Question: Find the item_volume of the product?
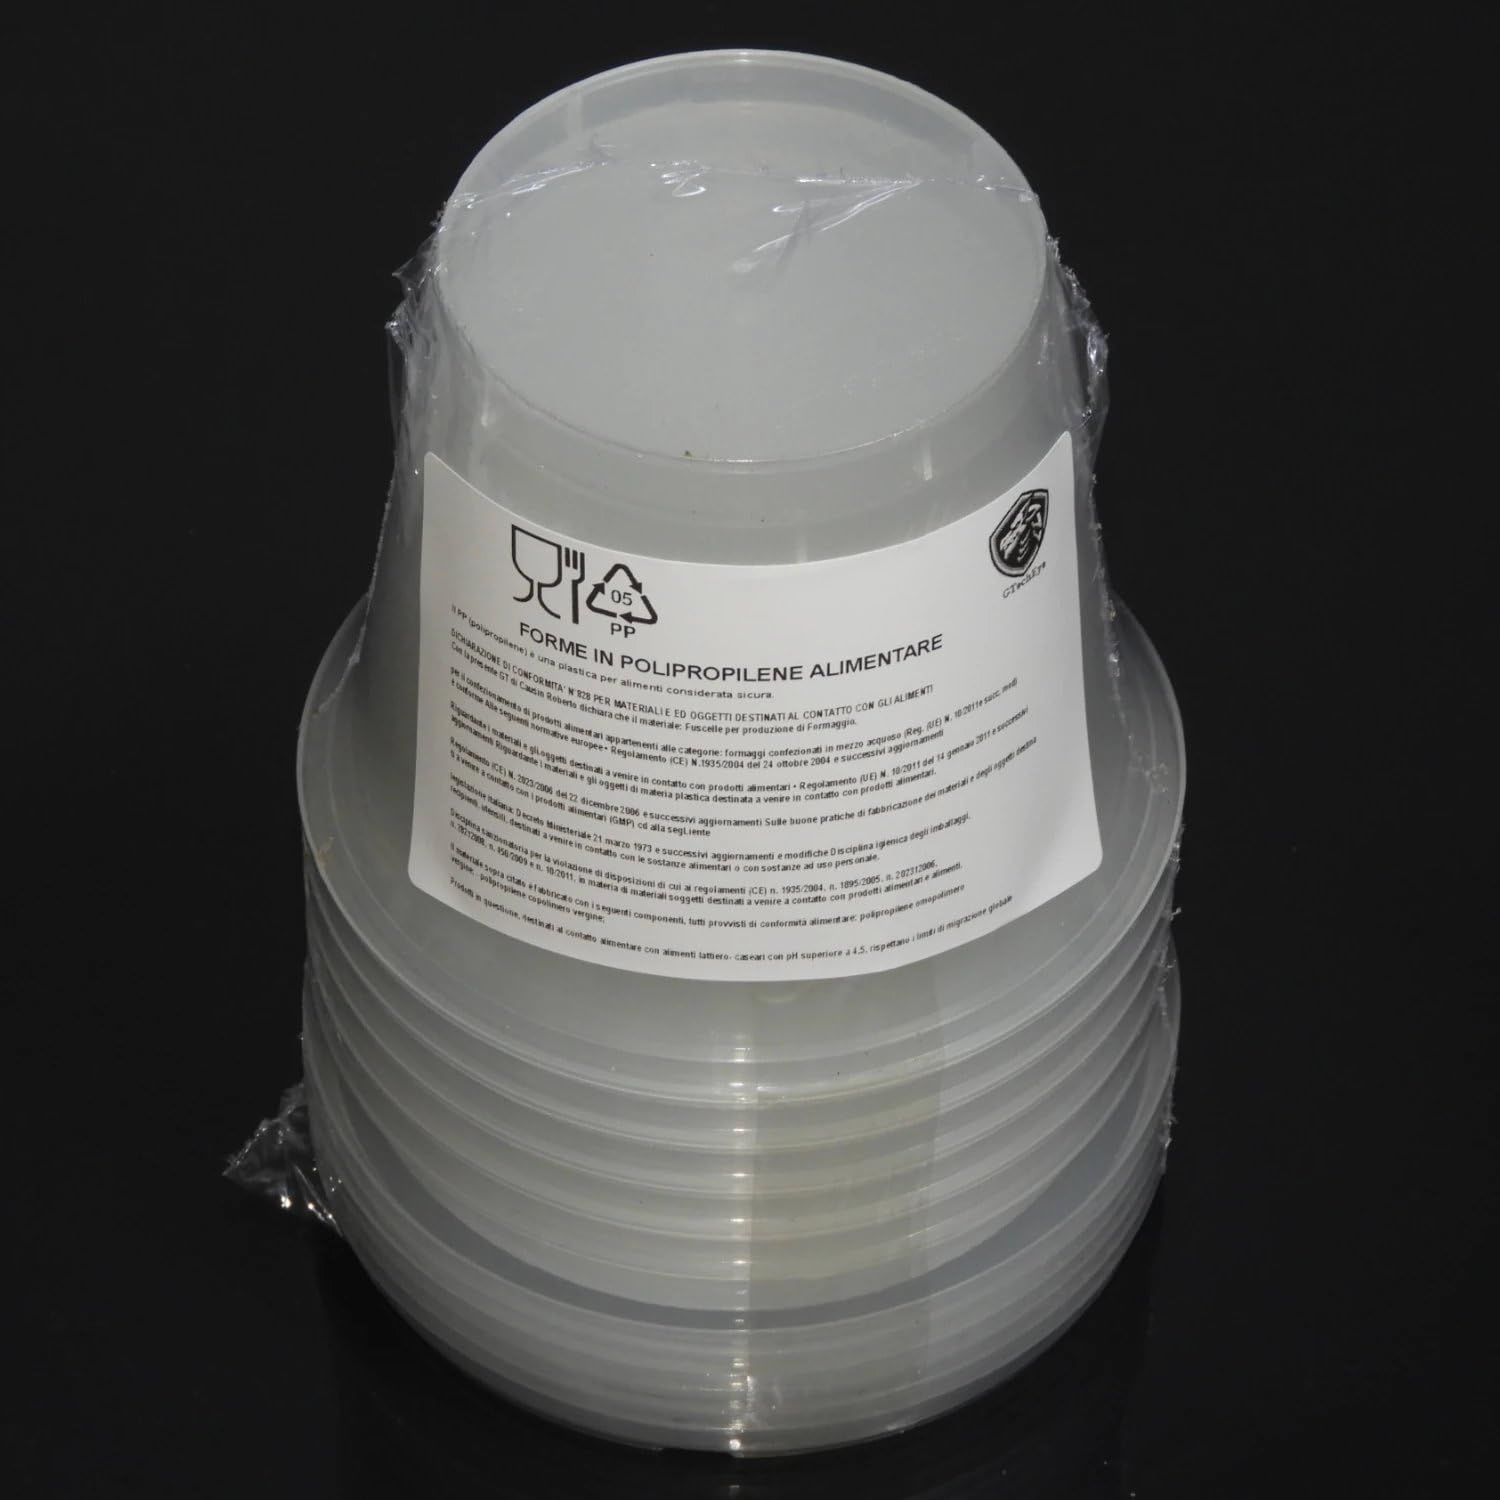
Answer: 22.0 decilitre